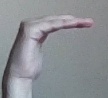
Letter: haa